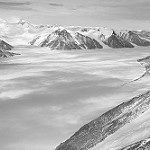
Label: B & W